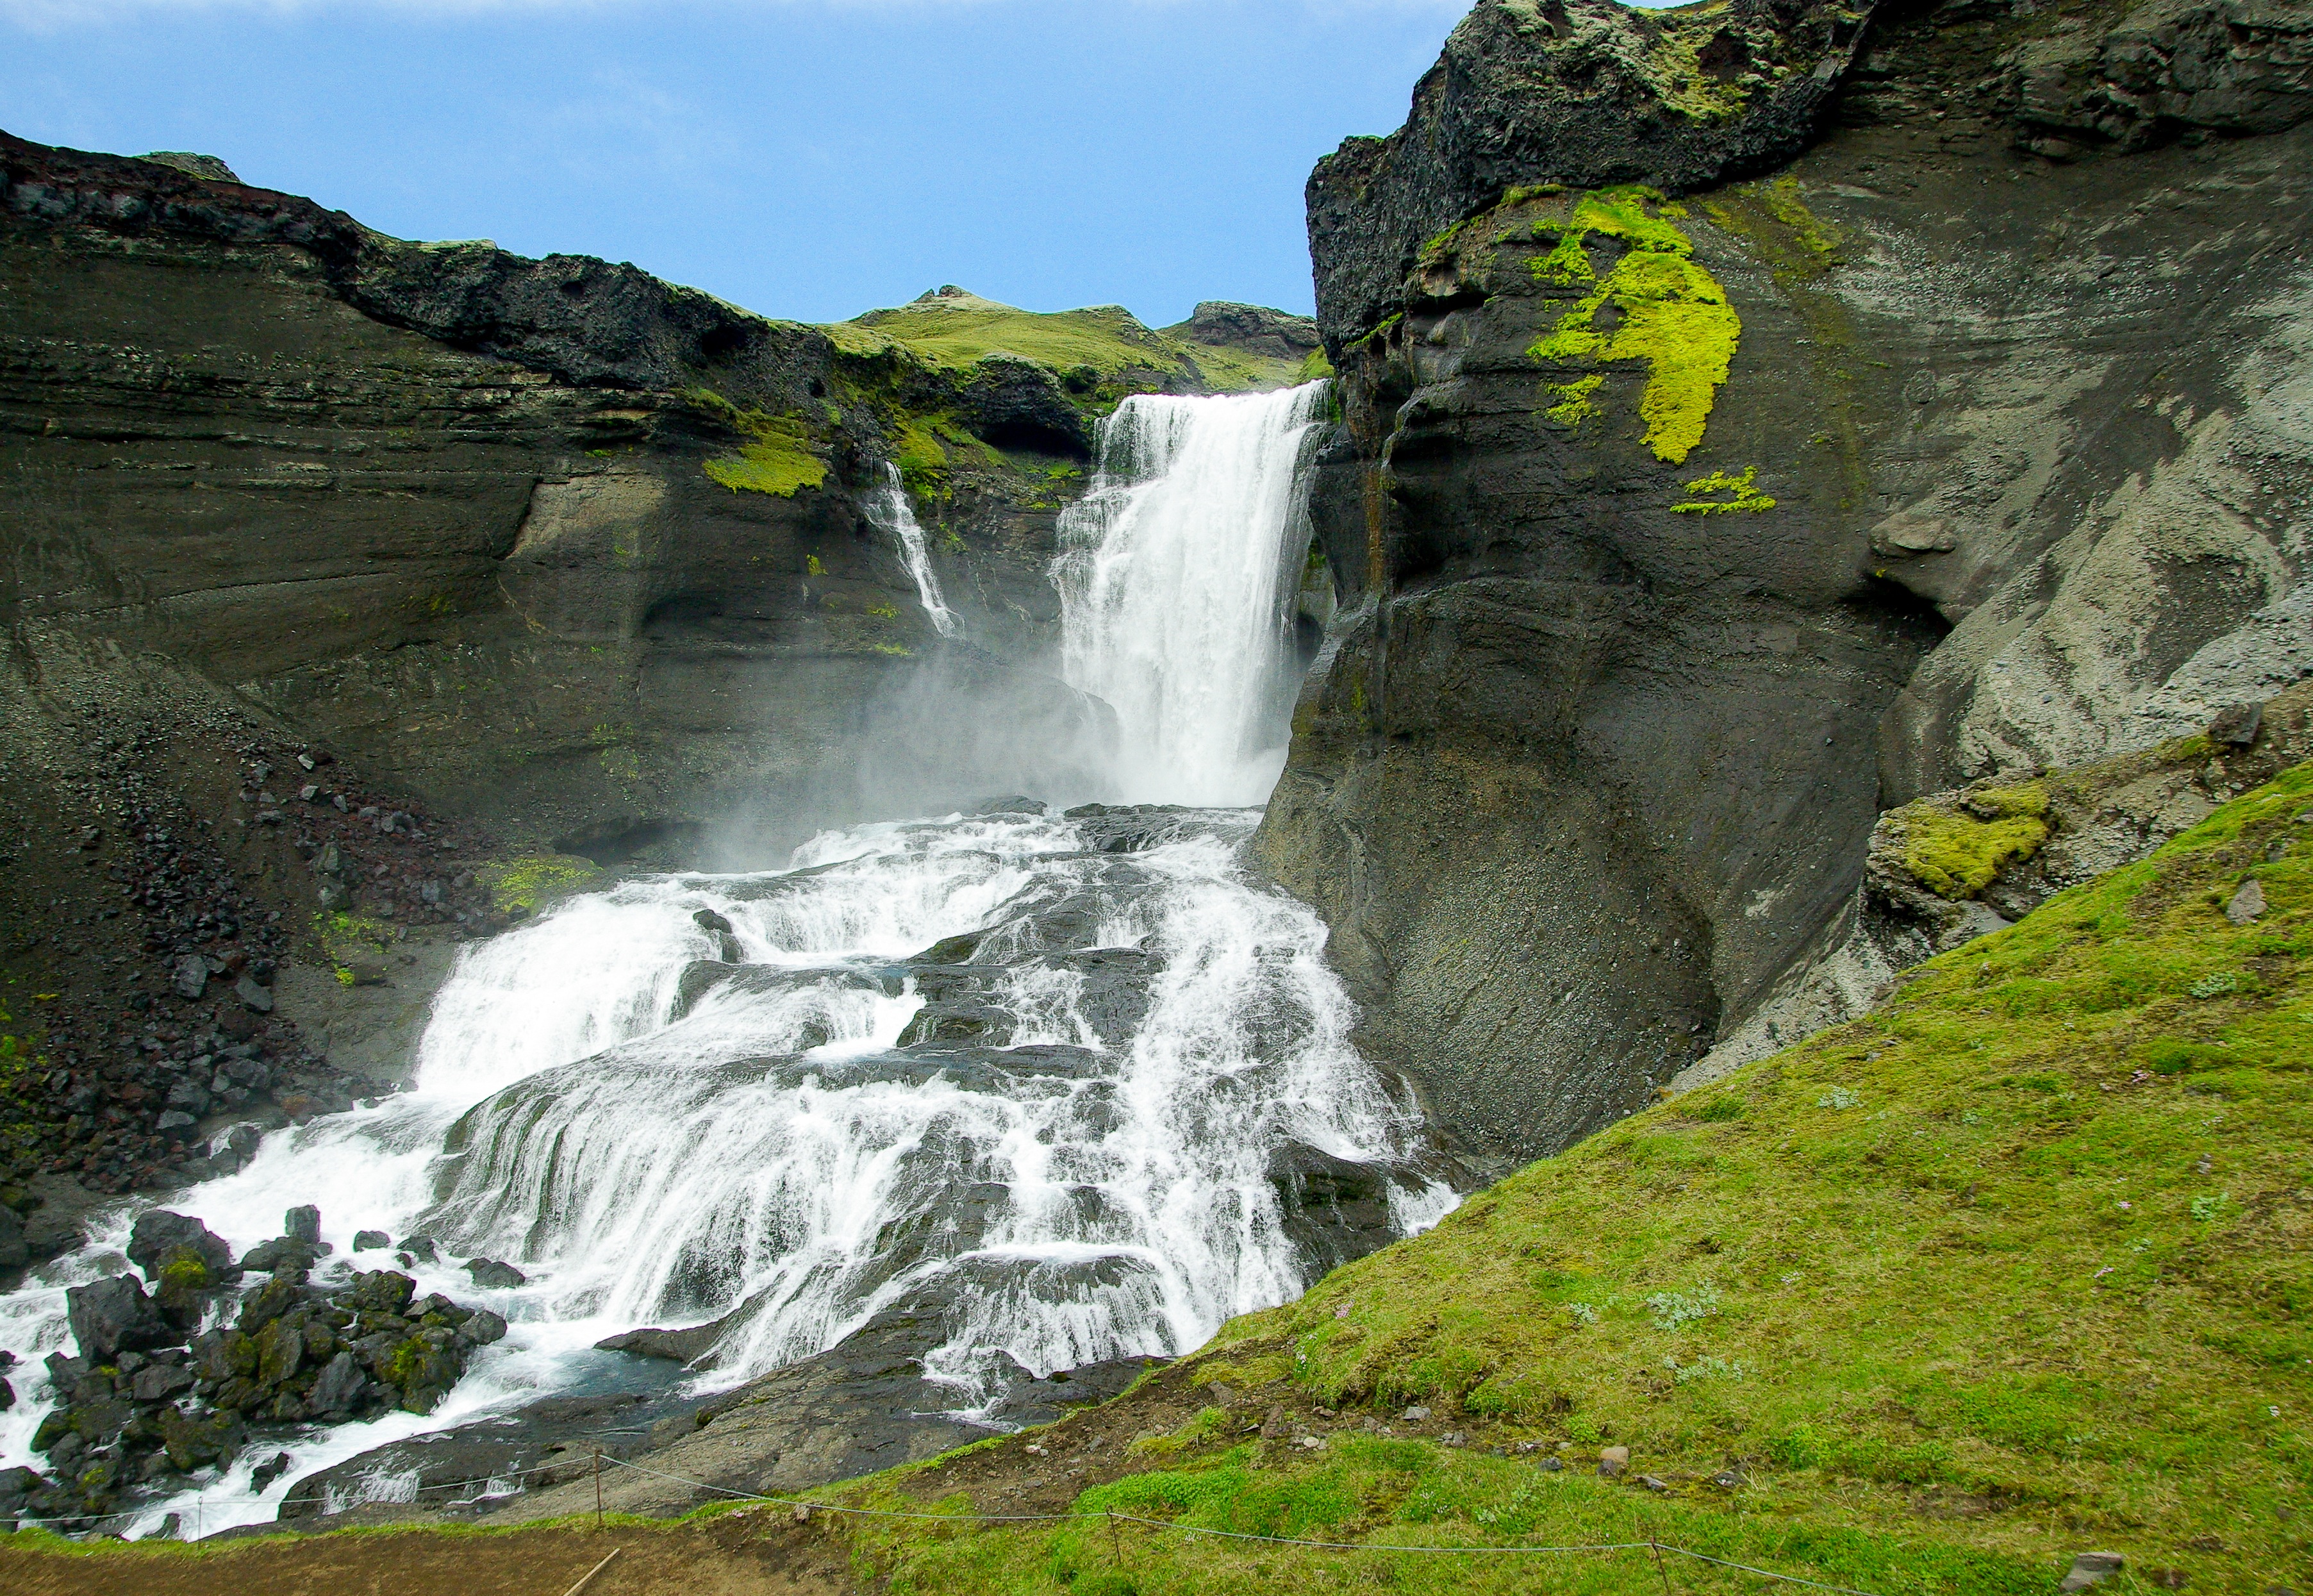
water, rock, waterfall, river, cliff, stream, cascade, iceland, terrain, body of water, wasserfall, water feature, watercourse